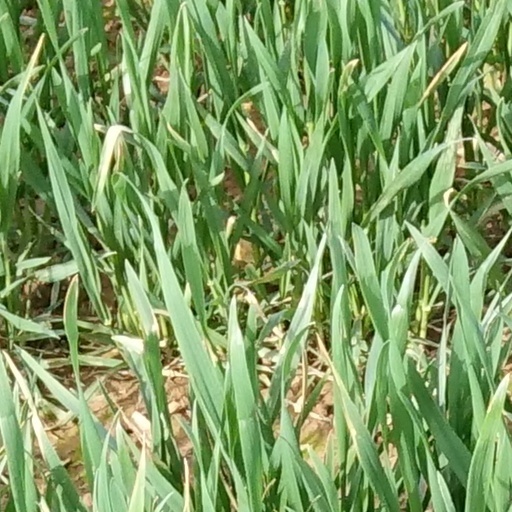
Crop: wheat